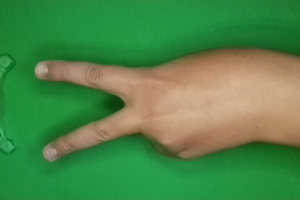
Label: scissors